Gryfice

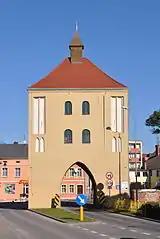
Wysoka Gate was once part of the medieval defensive walls which surrounded the town

The region was part of Poland during the reign of the first Polish ruler Mieszko I and during the early part of the reign of his successor, Bolesław I the Brave. It broke away along with most of Pomerania in the pagan revolt that occurred around 1005, but was reconquered by the Polish king in the early 1100s. The Battle of Niekładź took place in the area of Gryfice in 1121, in which Polish ruler Bolesław III Wrymouth defeated Wartislaw I, Duke of Pomerania and Swietopelk I, Duke of Pomerania. The area was part of the Duchy of Pomerania, a vassal state of Poland, which later on separated itself from Poland as a result of the fragmentation of Poland.